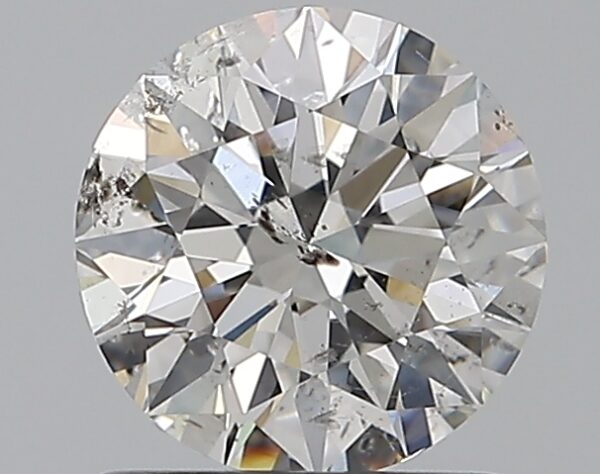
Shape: round
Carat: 1.01
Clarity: SI2
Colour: E
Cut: EX
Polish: EX
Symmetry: EX
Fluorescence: N
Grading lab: HRD
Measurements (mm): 6.42 x 6.46 x 4.01